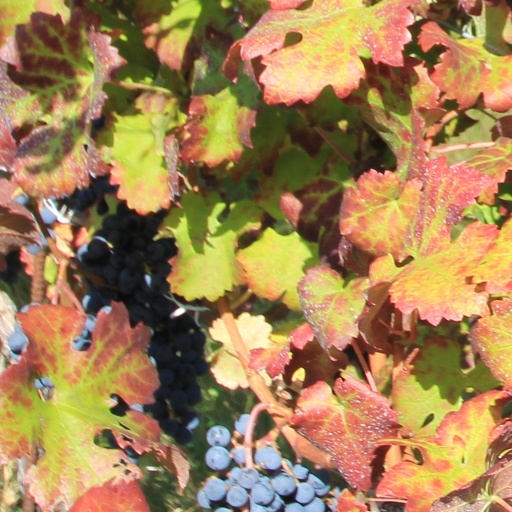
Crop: grape